John Lowin

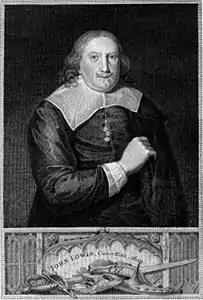
John Lowin, engraving by Thomas Holloway, from an original painting in the Ashmolean Museum, Oxford, England.

Born in St Giles-without-Cripplegate, London, Lowin was the son of a tanner. Like Robert Armin, he was apprenticed to a goldsmith. While he is not recorded as a free citizen of this company, he did perform as a goldsmith, Leofstane, in a 1611 city pageant written by Anthony Munday. This pageant was commissioned by the Goldsmiths' Company in honor of the election of one of their company as Lord Mayor; in the document employing him, Lowin is described as a "brother" of the company, suggesting some form of ongoing relationship with that community. He lived in Southwark, where parish registers record two marriages involving a man of his name (in 1607 and 1620); the latter definitely involved the actor.